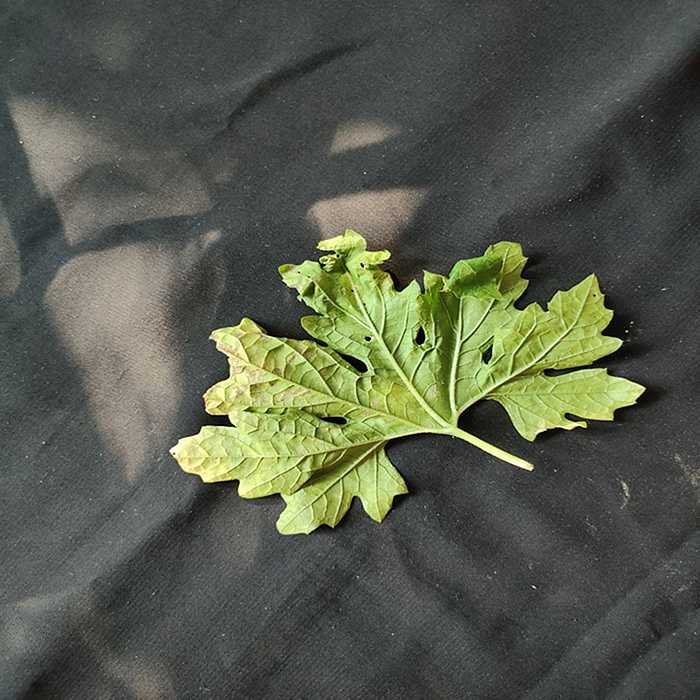
Plant: Bitter Gourd
Label: Downey mildew